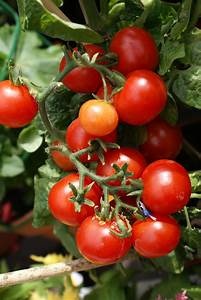
Label: tomato